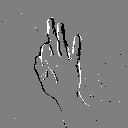
ASL letter: f